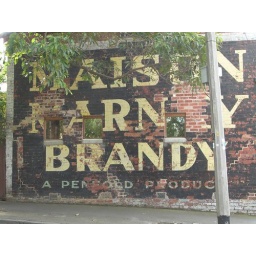
This is the wall of a house near mine - cool